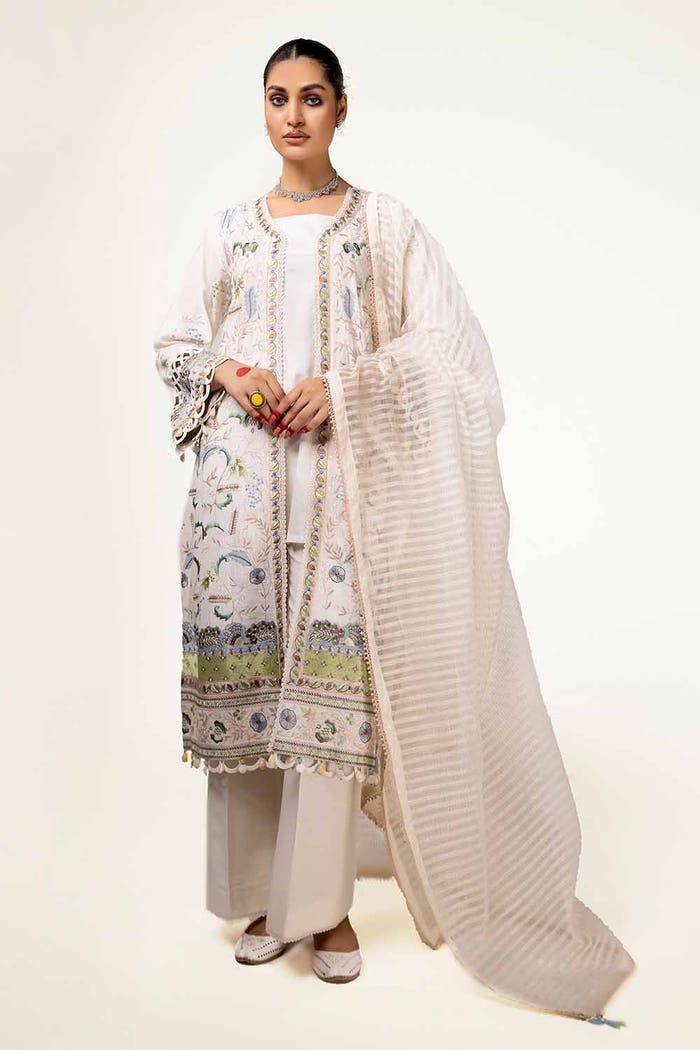
ivory embroidered salwar suit